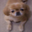
Label: dog